California Joe (film)

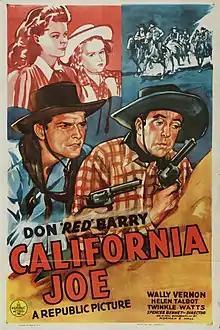
Theatrical release poster

California Joe is a 1943 American Western film directed by Spencer Gordon Bennet and written by Norman S. Hall. The film stars Don "Red" Barry, Wally Vernon, Helen Talbot, Twinkle Watts, Brian O'Hara and Terry Frost. The film was released on December 29, 1943, by Republic Pictures.